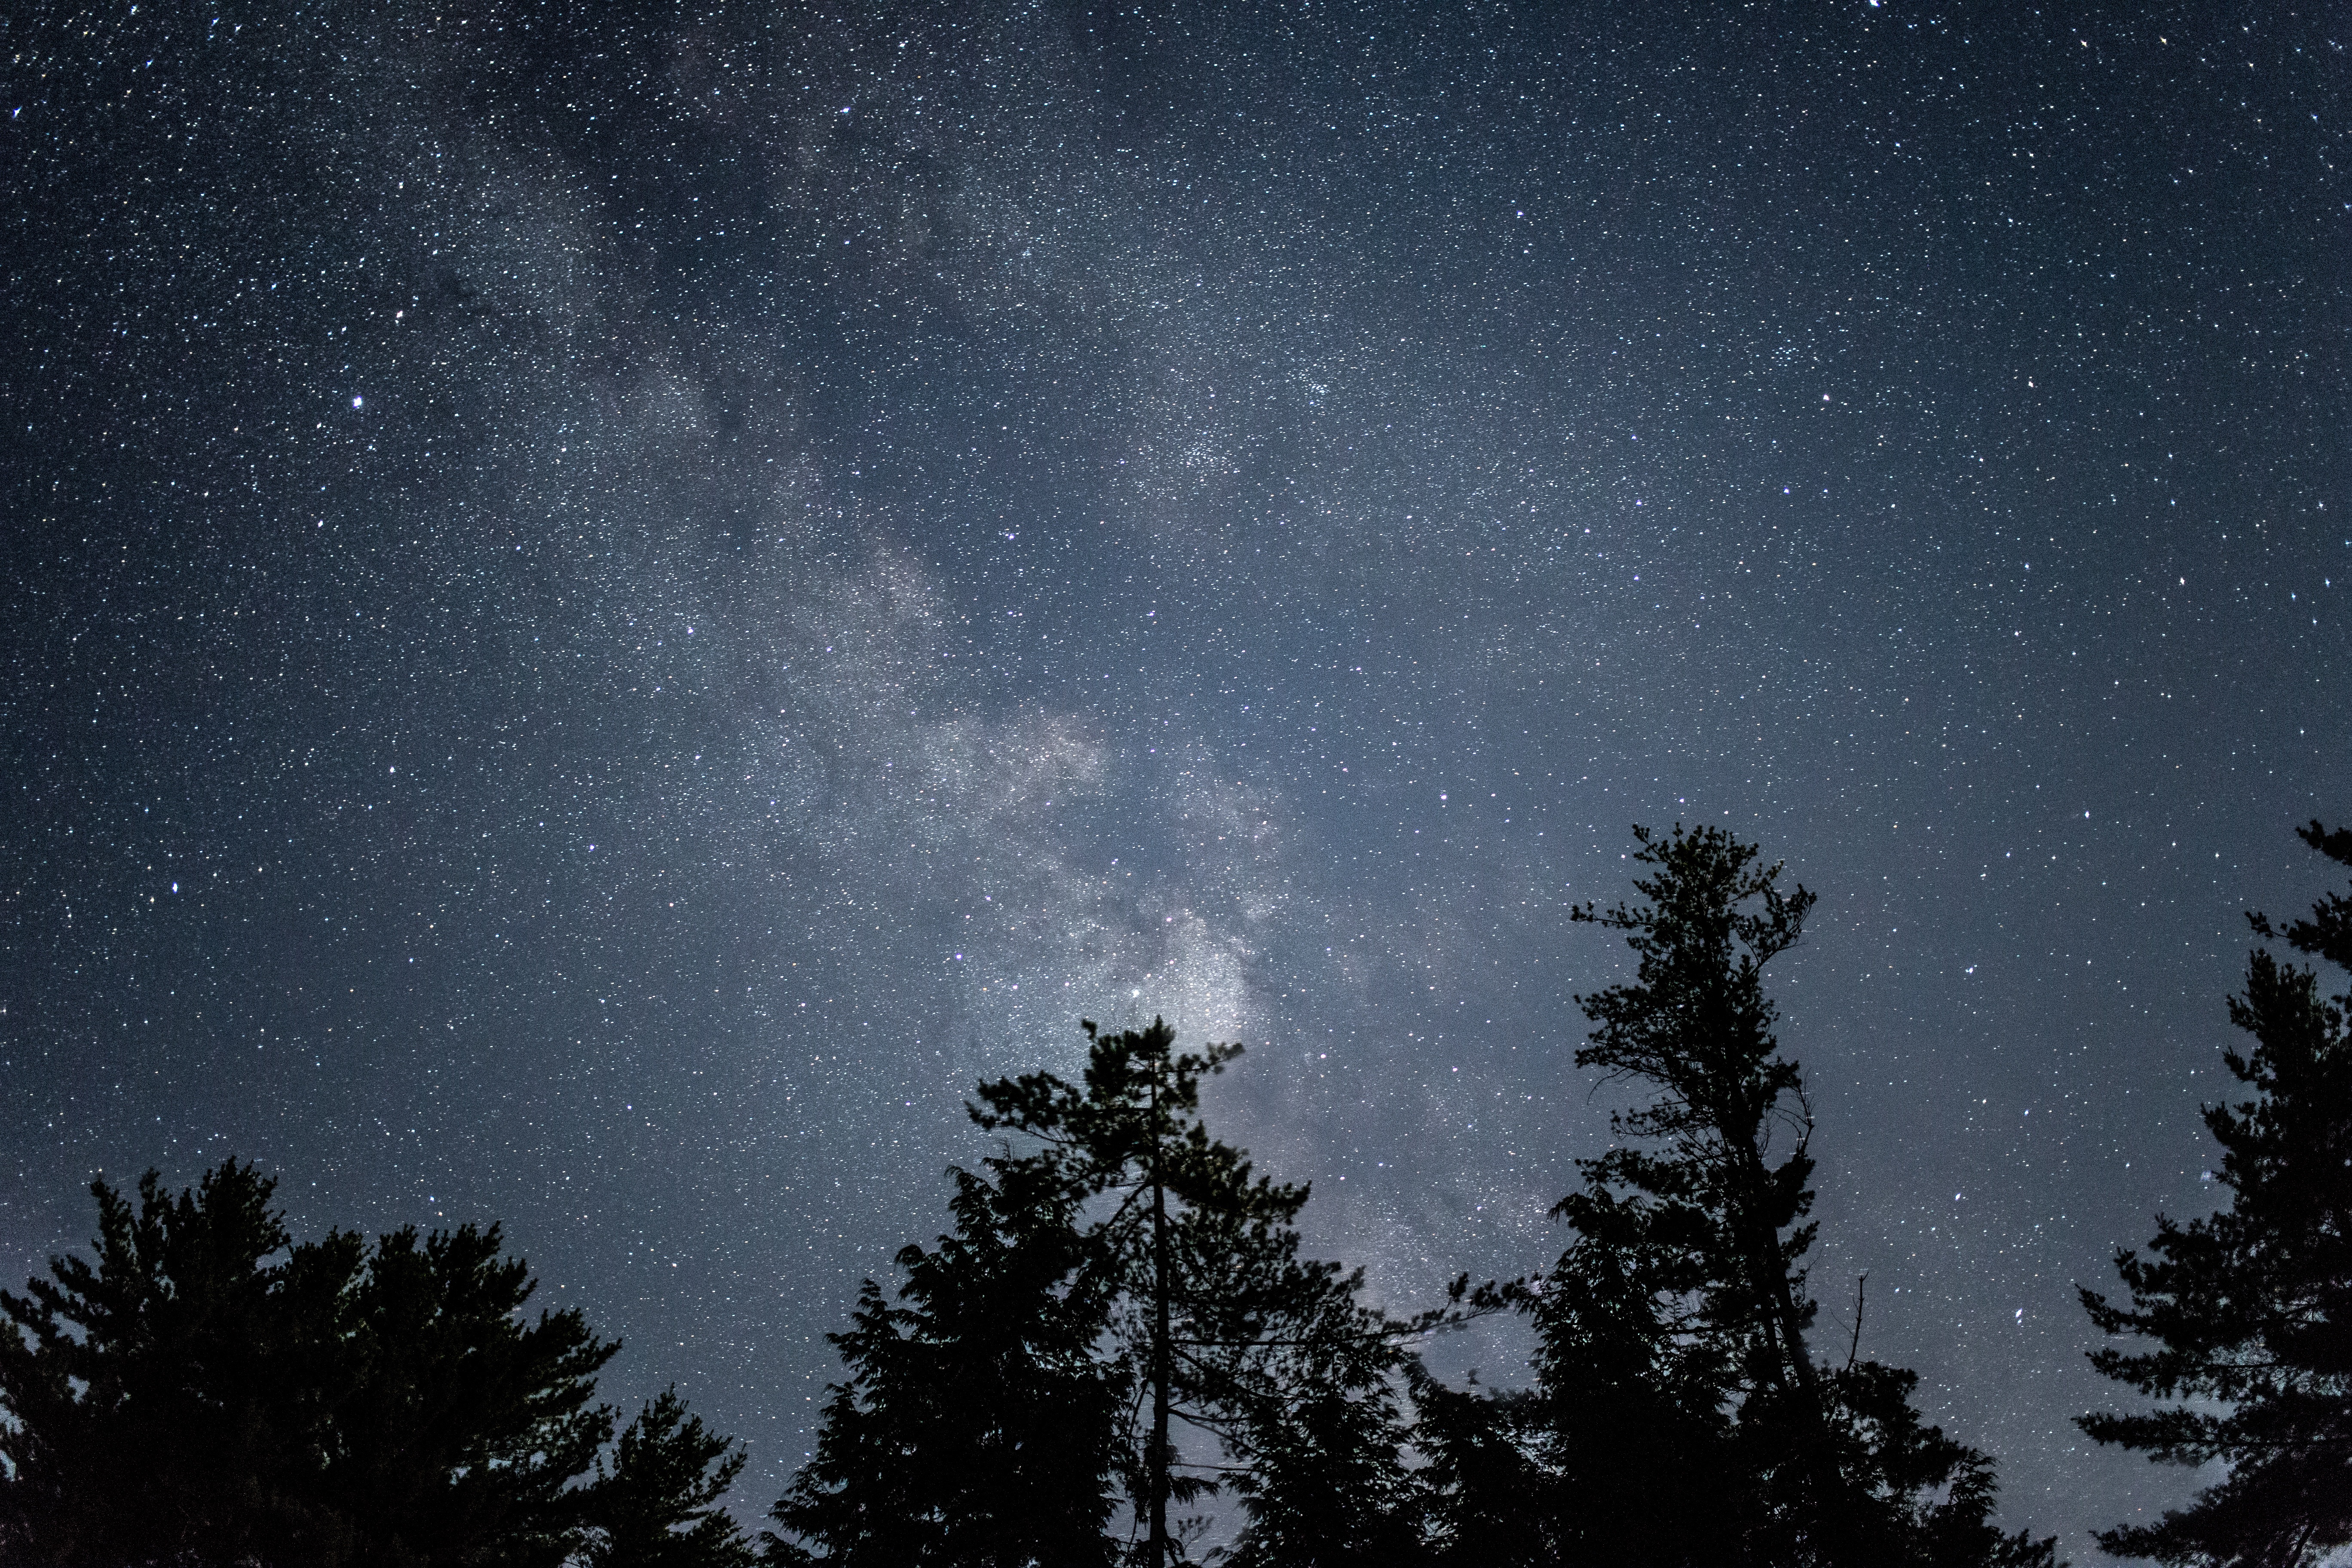
sky, night, star, milky way, atmosphere, darkness, galaxy, moonlight, astronomy, midnight, astronomical object, spiral galaxy